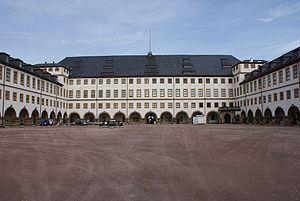
Gotha est une ville allemande de Thuringe, la cinquième du Land par sa population. Chef-lieu de l'arrondissement du même nom, elle est située à 23 km à l'ouest d'Erfurt, la capitale du Land.